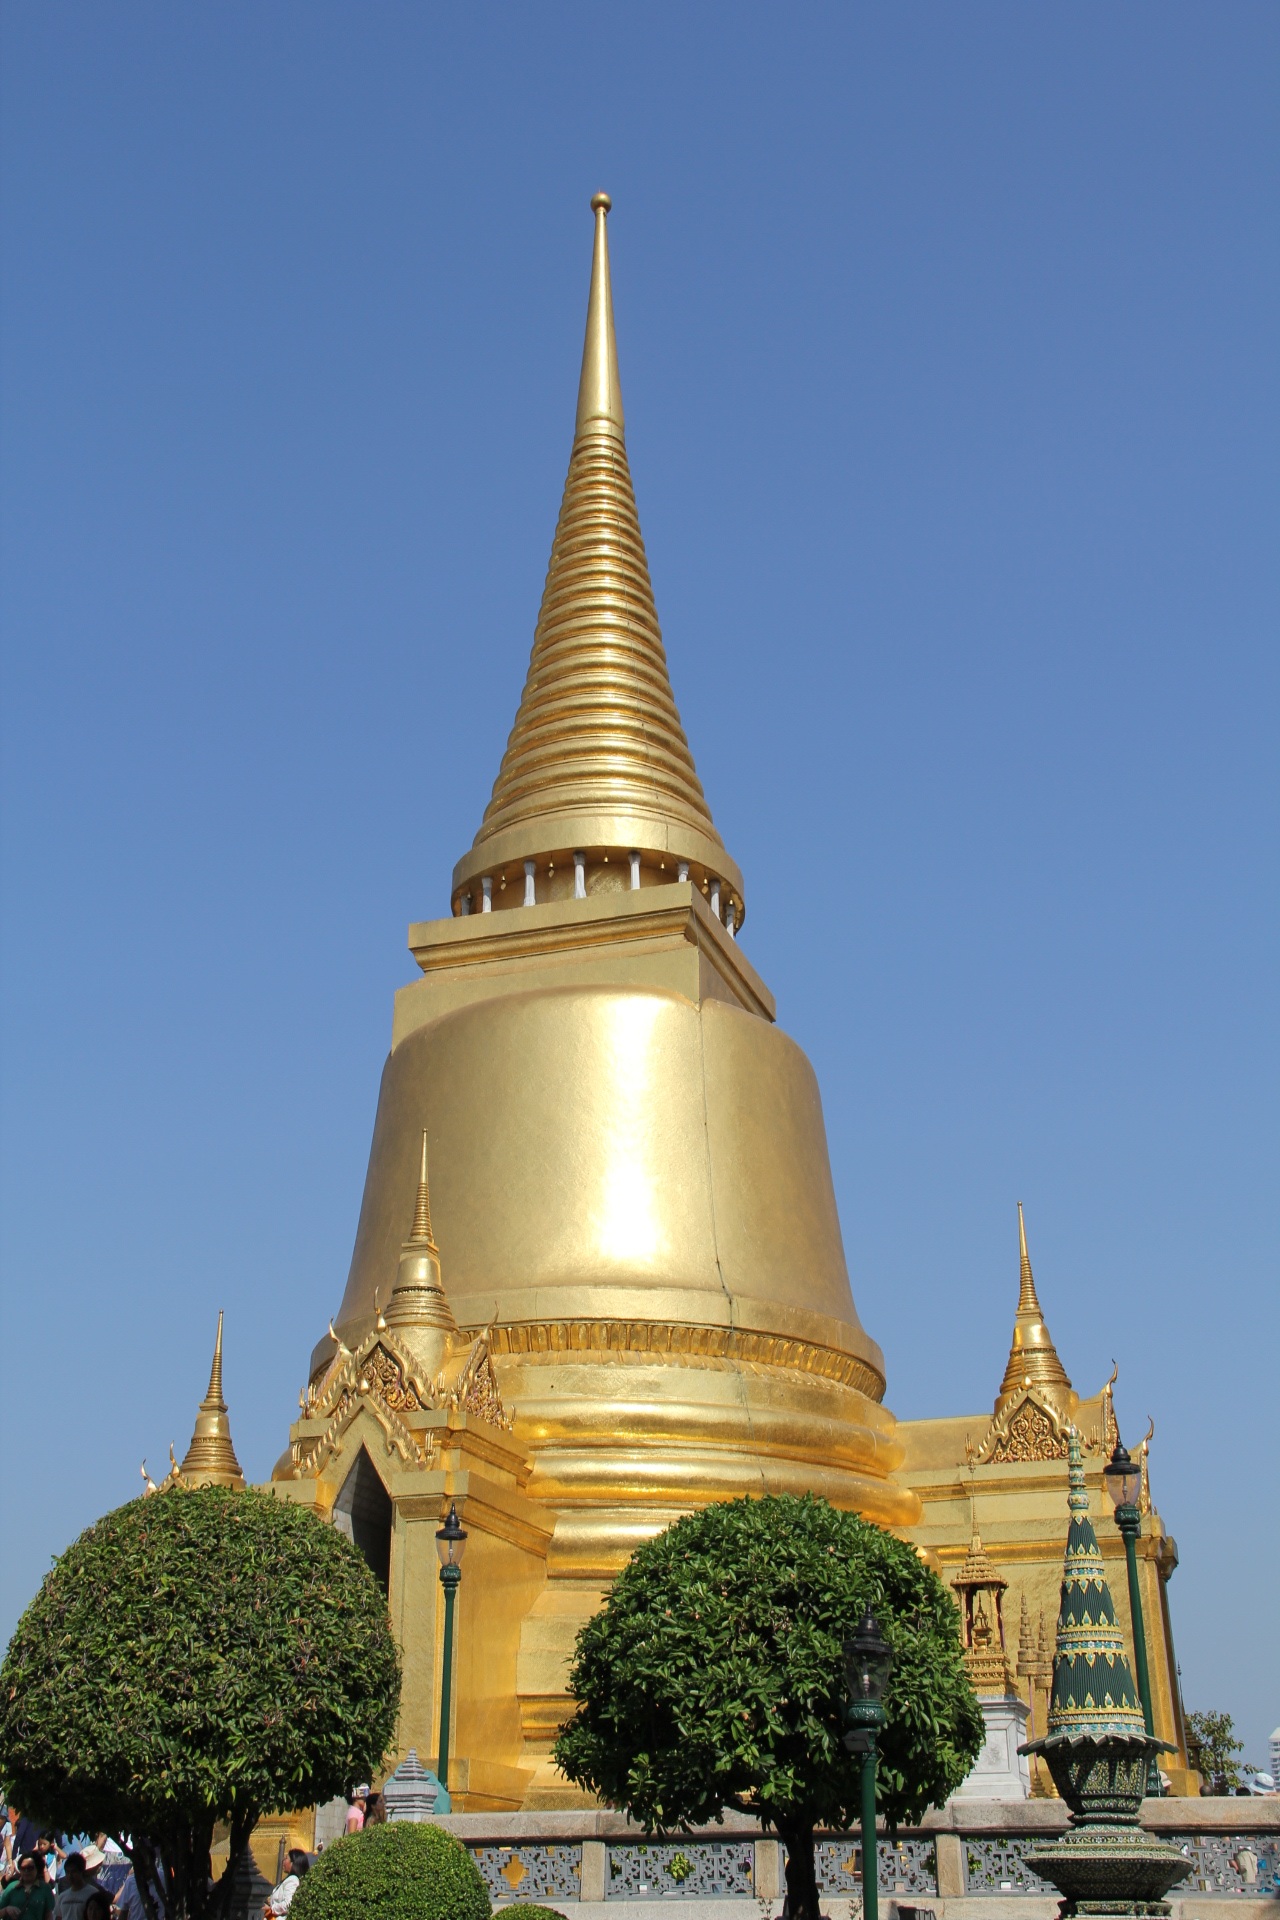
building, palace, tower, landmark, place of worship, thailand, temple, bangkok, pagoda, stupa, wat, the scenery, historic site, jade buddha temple